2015 Barnsley Metropolitan Borough Council election

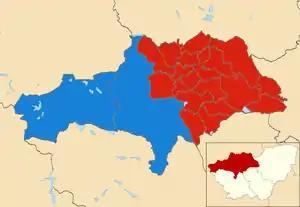
2015 local election results in Barnsley

The 2015 Barnsley Metropolitan Borough Council election took place on 7 May 2015 to elect members of Barnsley Metropolitan Borough Council in England as part of the 2015 United Kingdom local elections. Councillors retiring at this election were Cllrs. Betty Barlow (Worsborough); Tracey Cheetham (Royston); Brian Key (Darfield); and Tom Sheard (Kingstone) (all L); Dave North (North East) and Brian Perrin (Dodworth) from the Barnsley Independent Group; and Anne Rusby (Penistone West) (C).